Germany national rugby union team

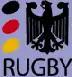
German rugby crest

The German rugby union team's history began on 17 April 1927, when they played France in Paris, losing 5–30. The team established itself in their early years as number two in continental Europe, behind the French. They played 14 tests against their neighbour before the Second World War, winning two of them. As an indication of the team's strength, they did not lose to any team but France until 1937, when Italy beat them 9–7. Because Germany never played any of the Home nations, it is difficult to judge the true strength of the team from that era.